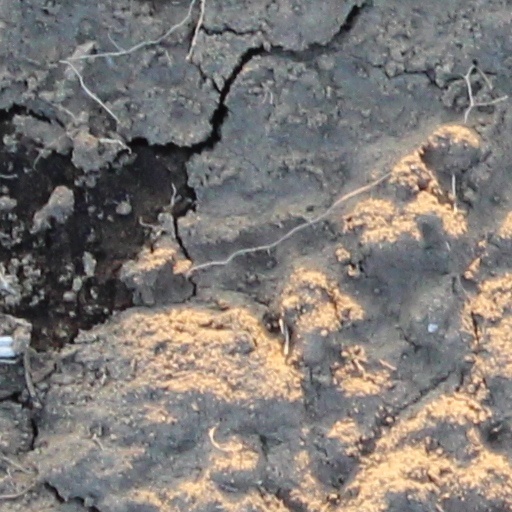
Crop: wheat